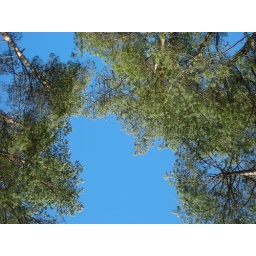
trees against a clear blue sky.